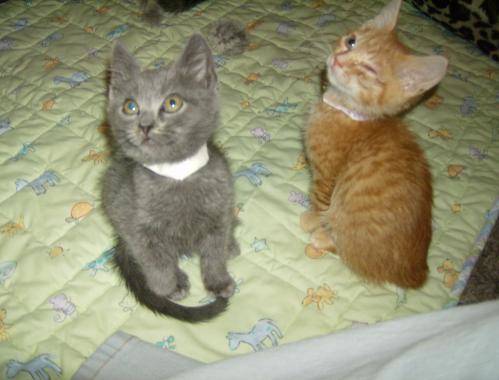
Label: cat